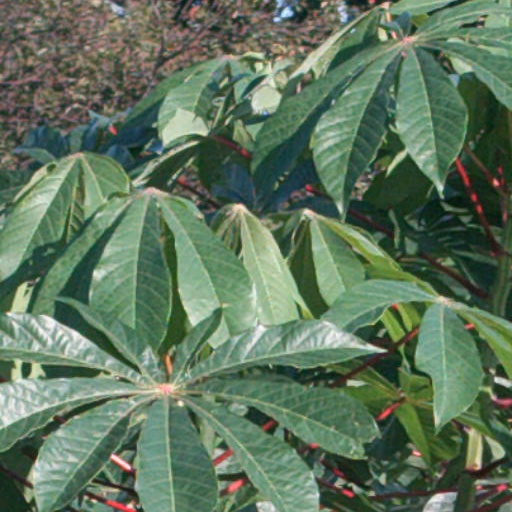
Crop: cassava